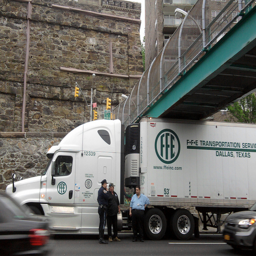
A group of people standing outside of a large semi truck.
A tractor trailer rig stuck under a bridge holding up traffic.
Three men standing outside a parked eighteen wheeler truck.
Three men stand outside of a parked 18 wheeler.
A long haul truck stuck underneath an overpass.